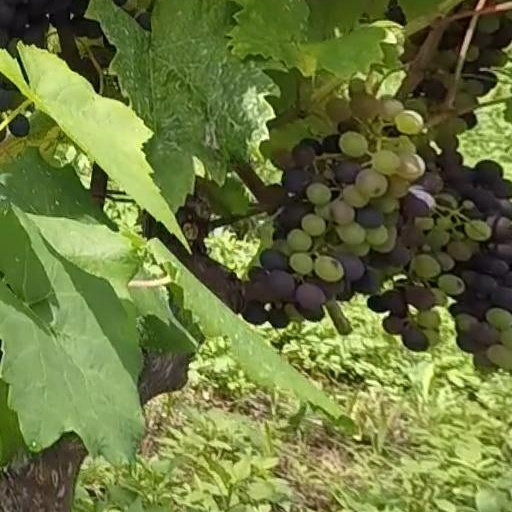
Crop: grape